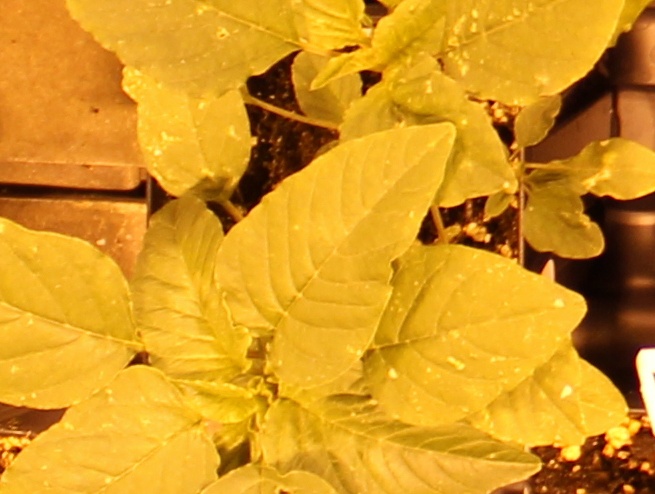
Label: Palmer Amaranth